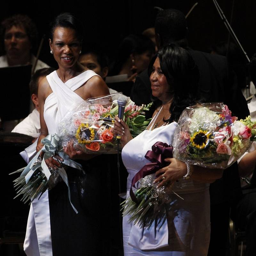
politician and rhythm and blues artist pose after they performed their first song together .